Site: brandenburg
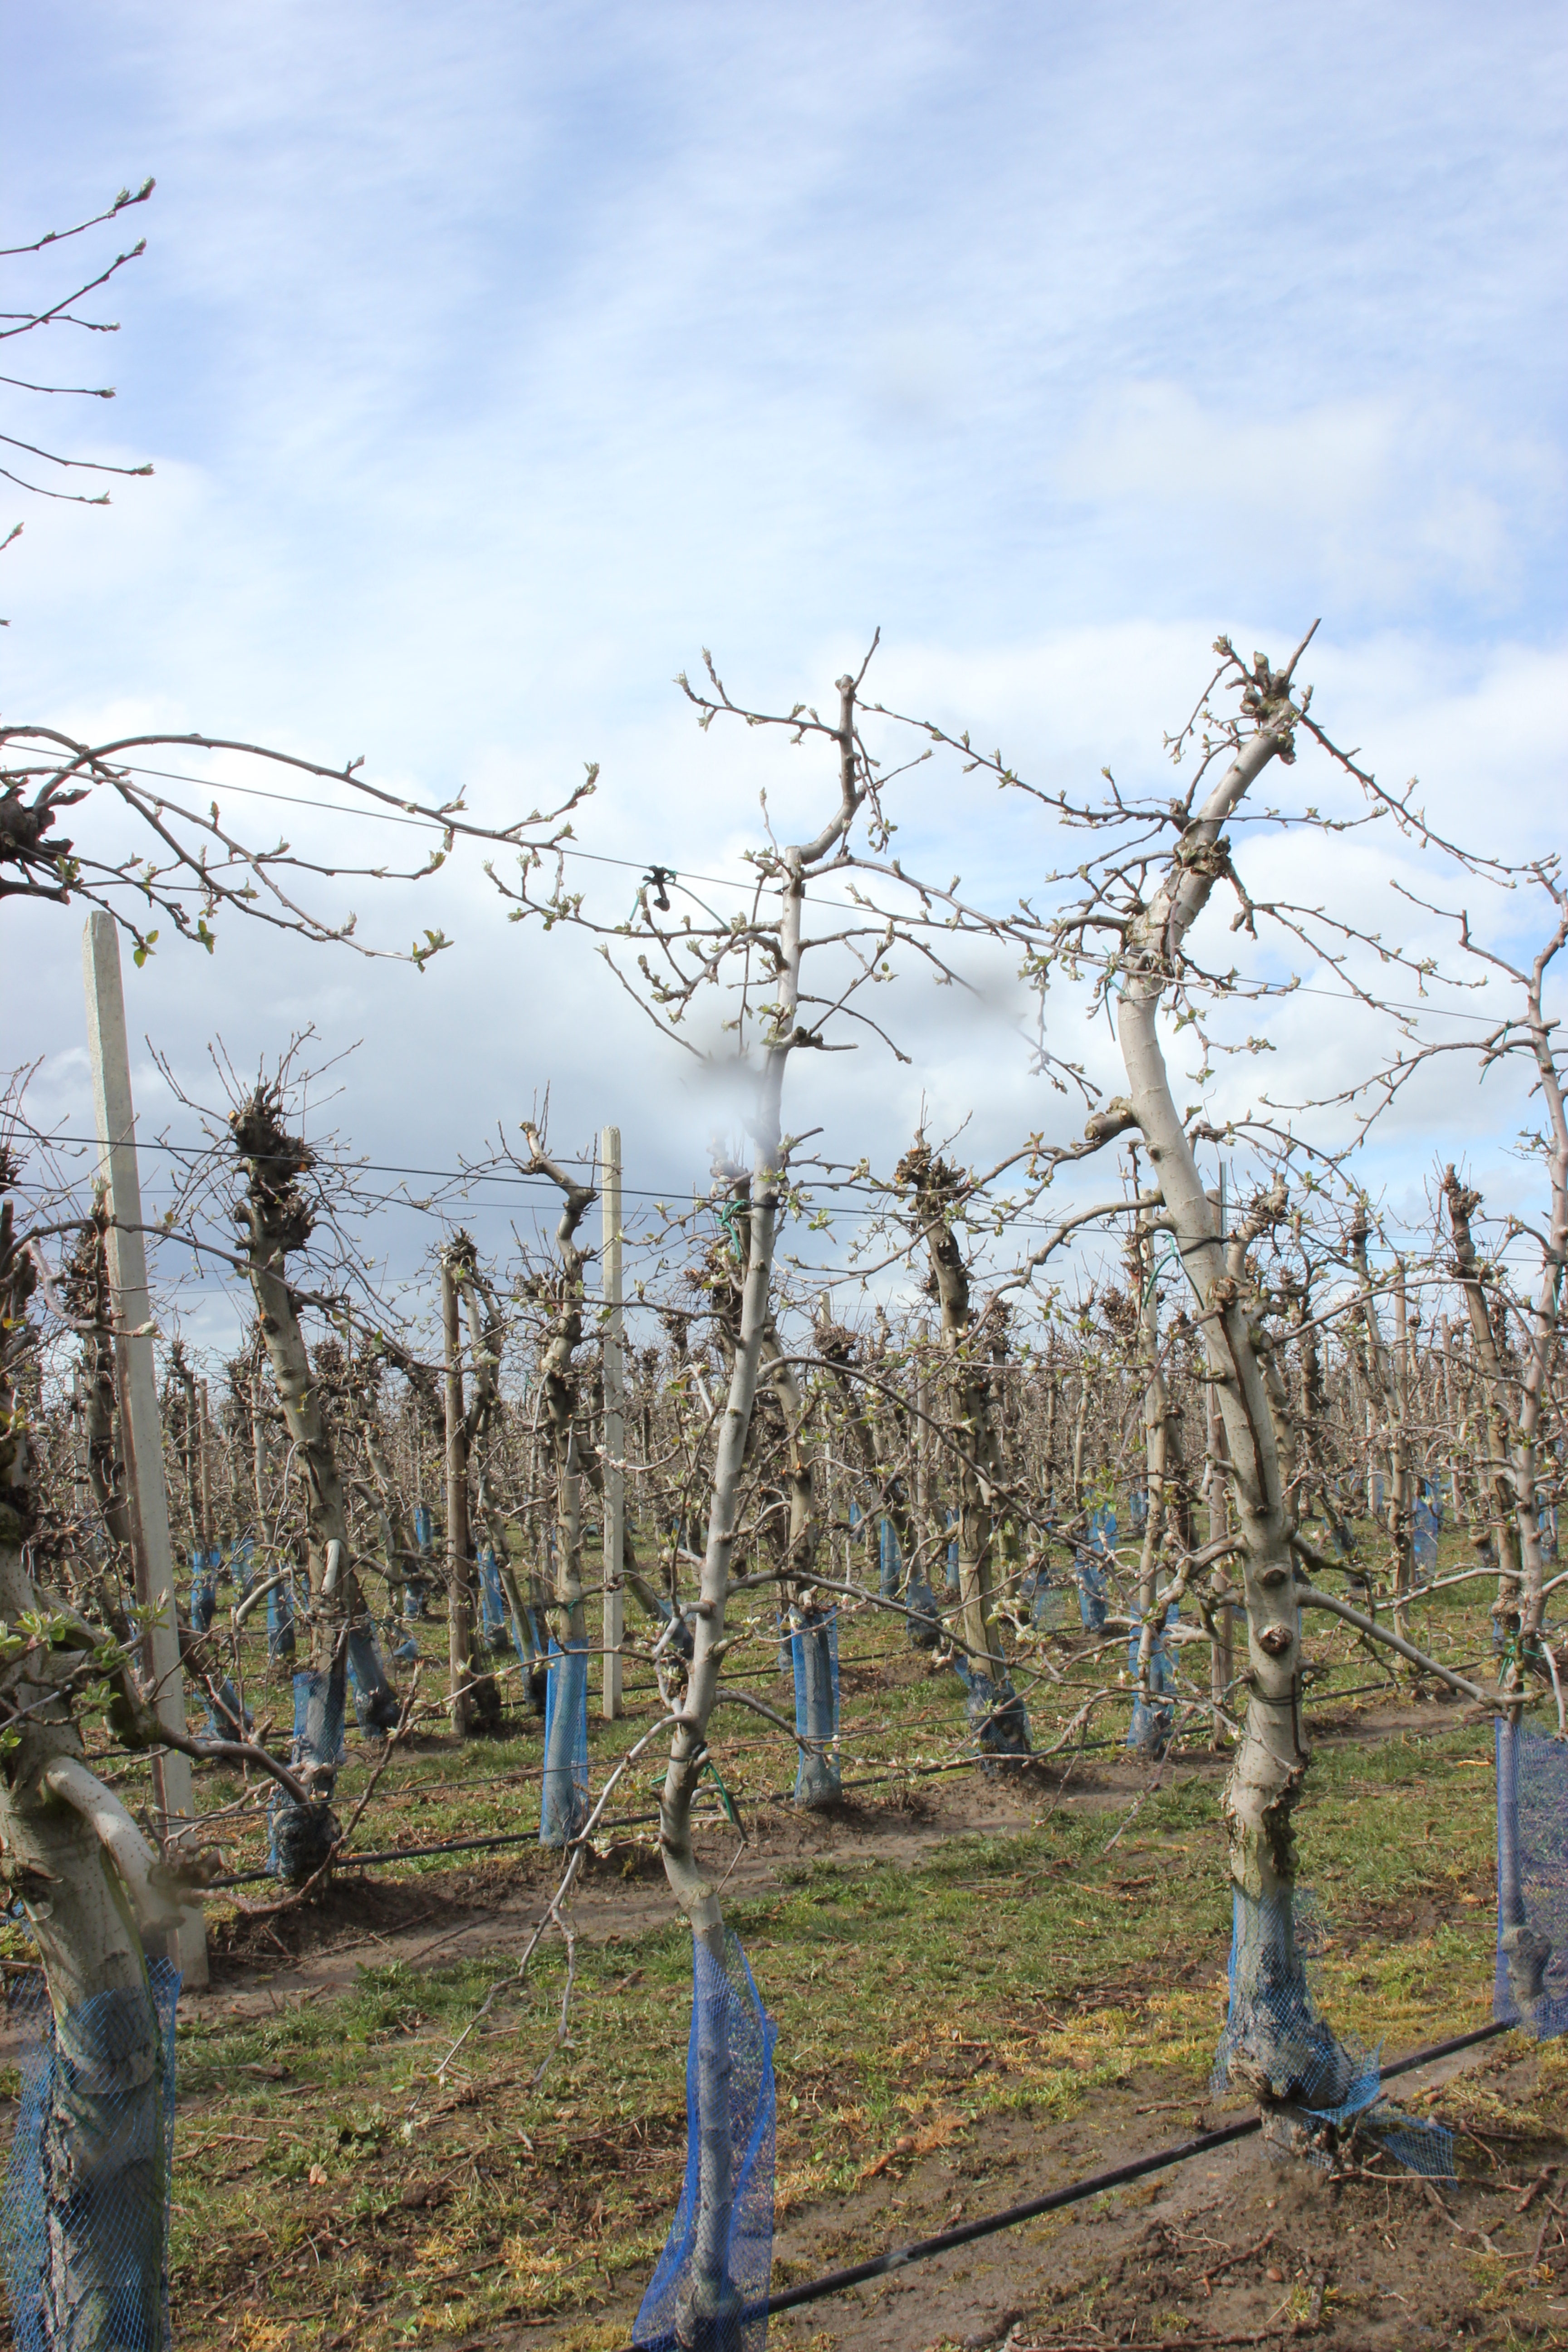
Growth stage (BBCH 55): Inflorescence emergence